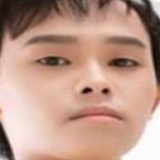
ca sĩ Hồ Văn Cường